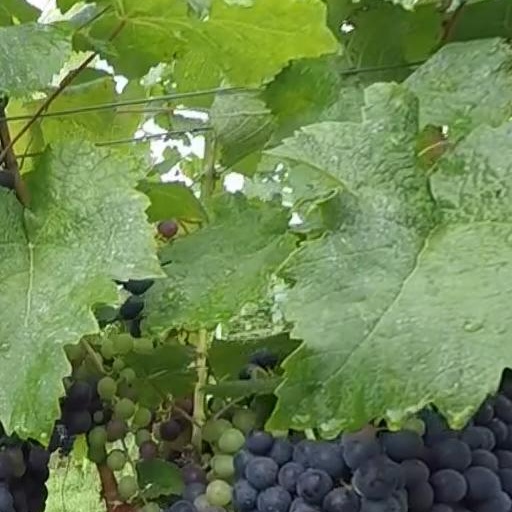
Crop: grape